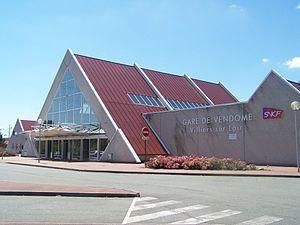
Façade et entrée de la gare TGV de Vendôme - Villiers-sur-Loir dans le Loir-et-Cher.
La gare de Vendôme - Villiers-sur-Loir TGV, connue également sous le nom de Vendôme-TGV, est une gare ferroviaire française TGV, de la LGV Atlantique, située sur le territoire des communes de Villiers-sur-Loir, et de Vendôme, dans le département de Loir-et-Cher, en région Centre-Val de Loire.